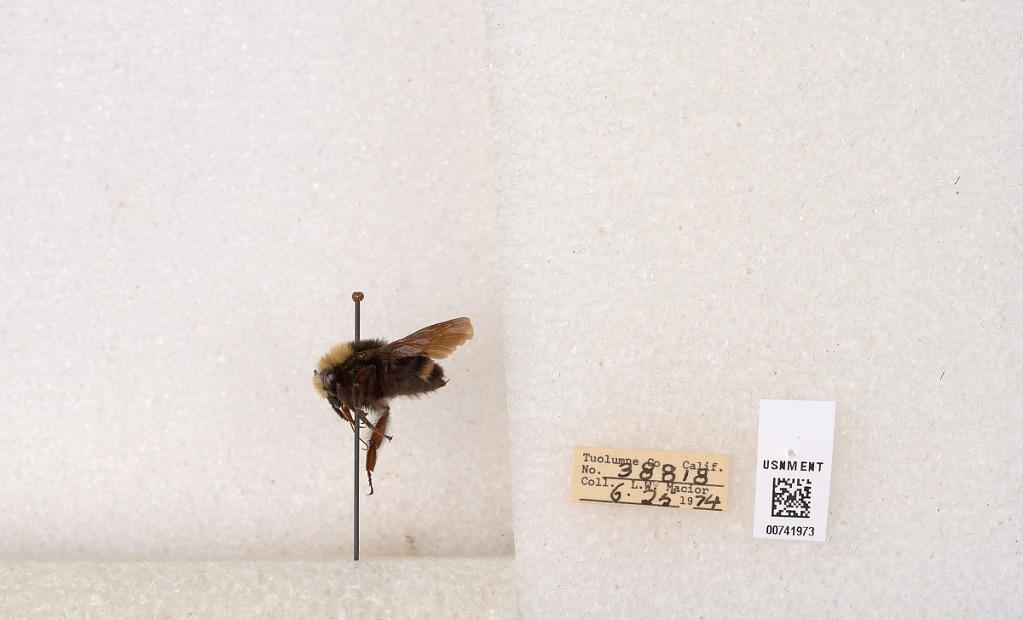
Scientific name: Bombus (Pyrobombus) vosnesenskii Radoszkowski
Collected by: L. Macior
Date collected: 1974-6-25
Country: United States
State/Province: California
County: Tuolumne
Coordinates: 37.9712, -120.228